2010 Philippine House of Representatives elections in Central Luzon

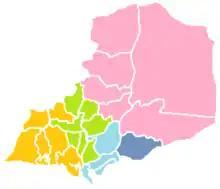
Legislative districts of Bulacan, including San Jose del Monte.

Malolos was given its own congressional seat from Bulacan's 1st district by virtue of Republic Act 9591. However, the Supreme Court ruled it unconstitutional, saying it violated Article VI Section 5 (3) of the Constitution and Section 3 of the Ordinance attached to constitution; Malolos was ruled not to have exceeded the 250,000 population for a separate legislative district.